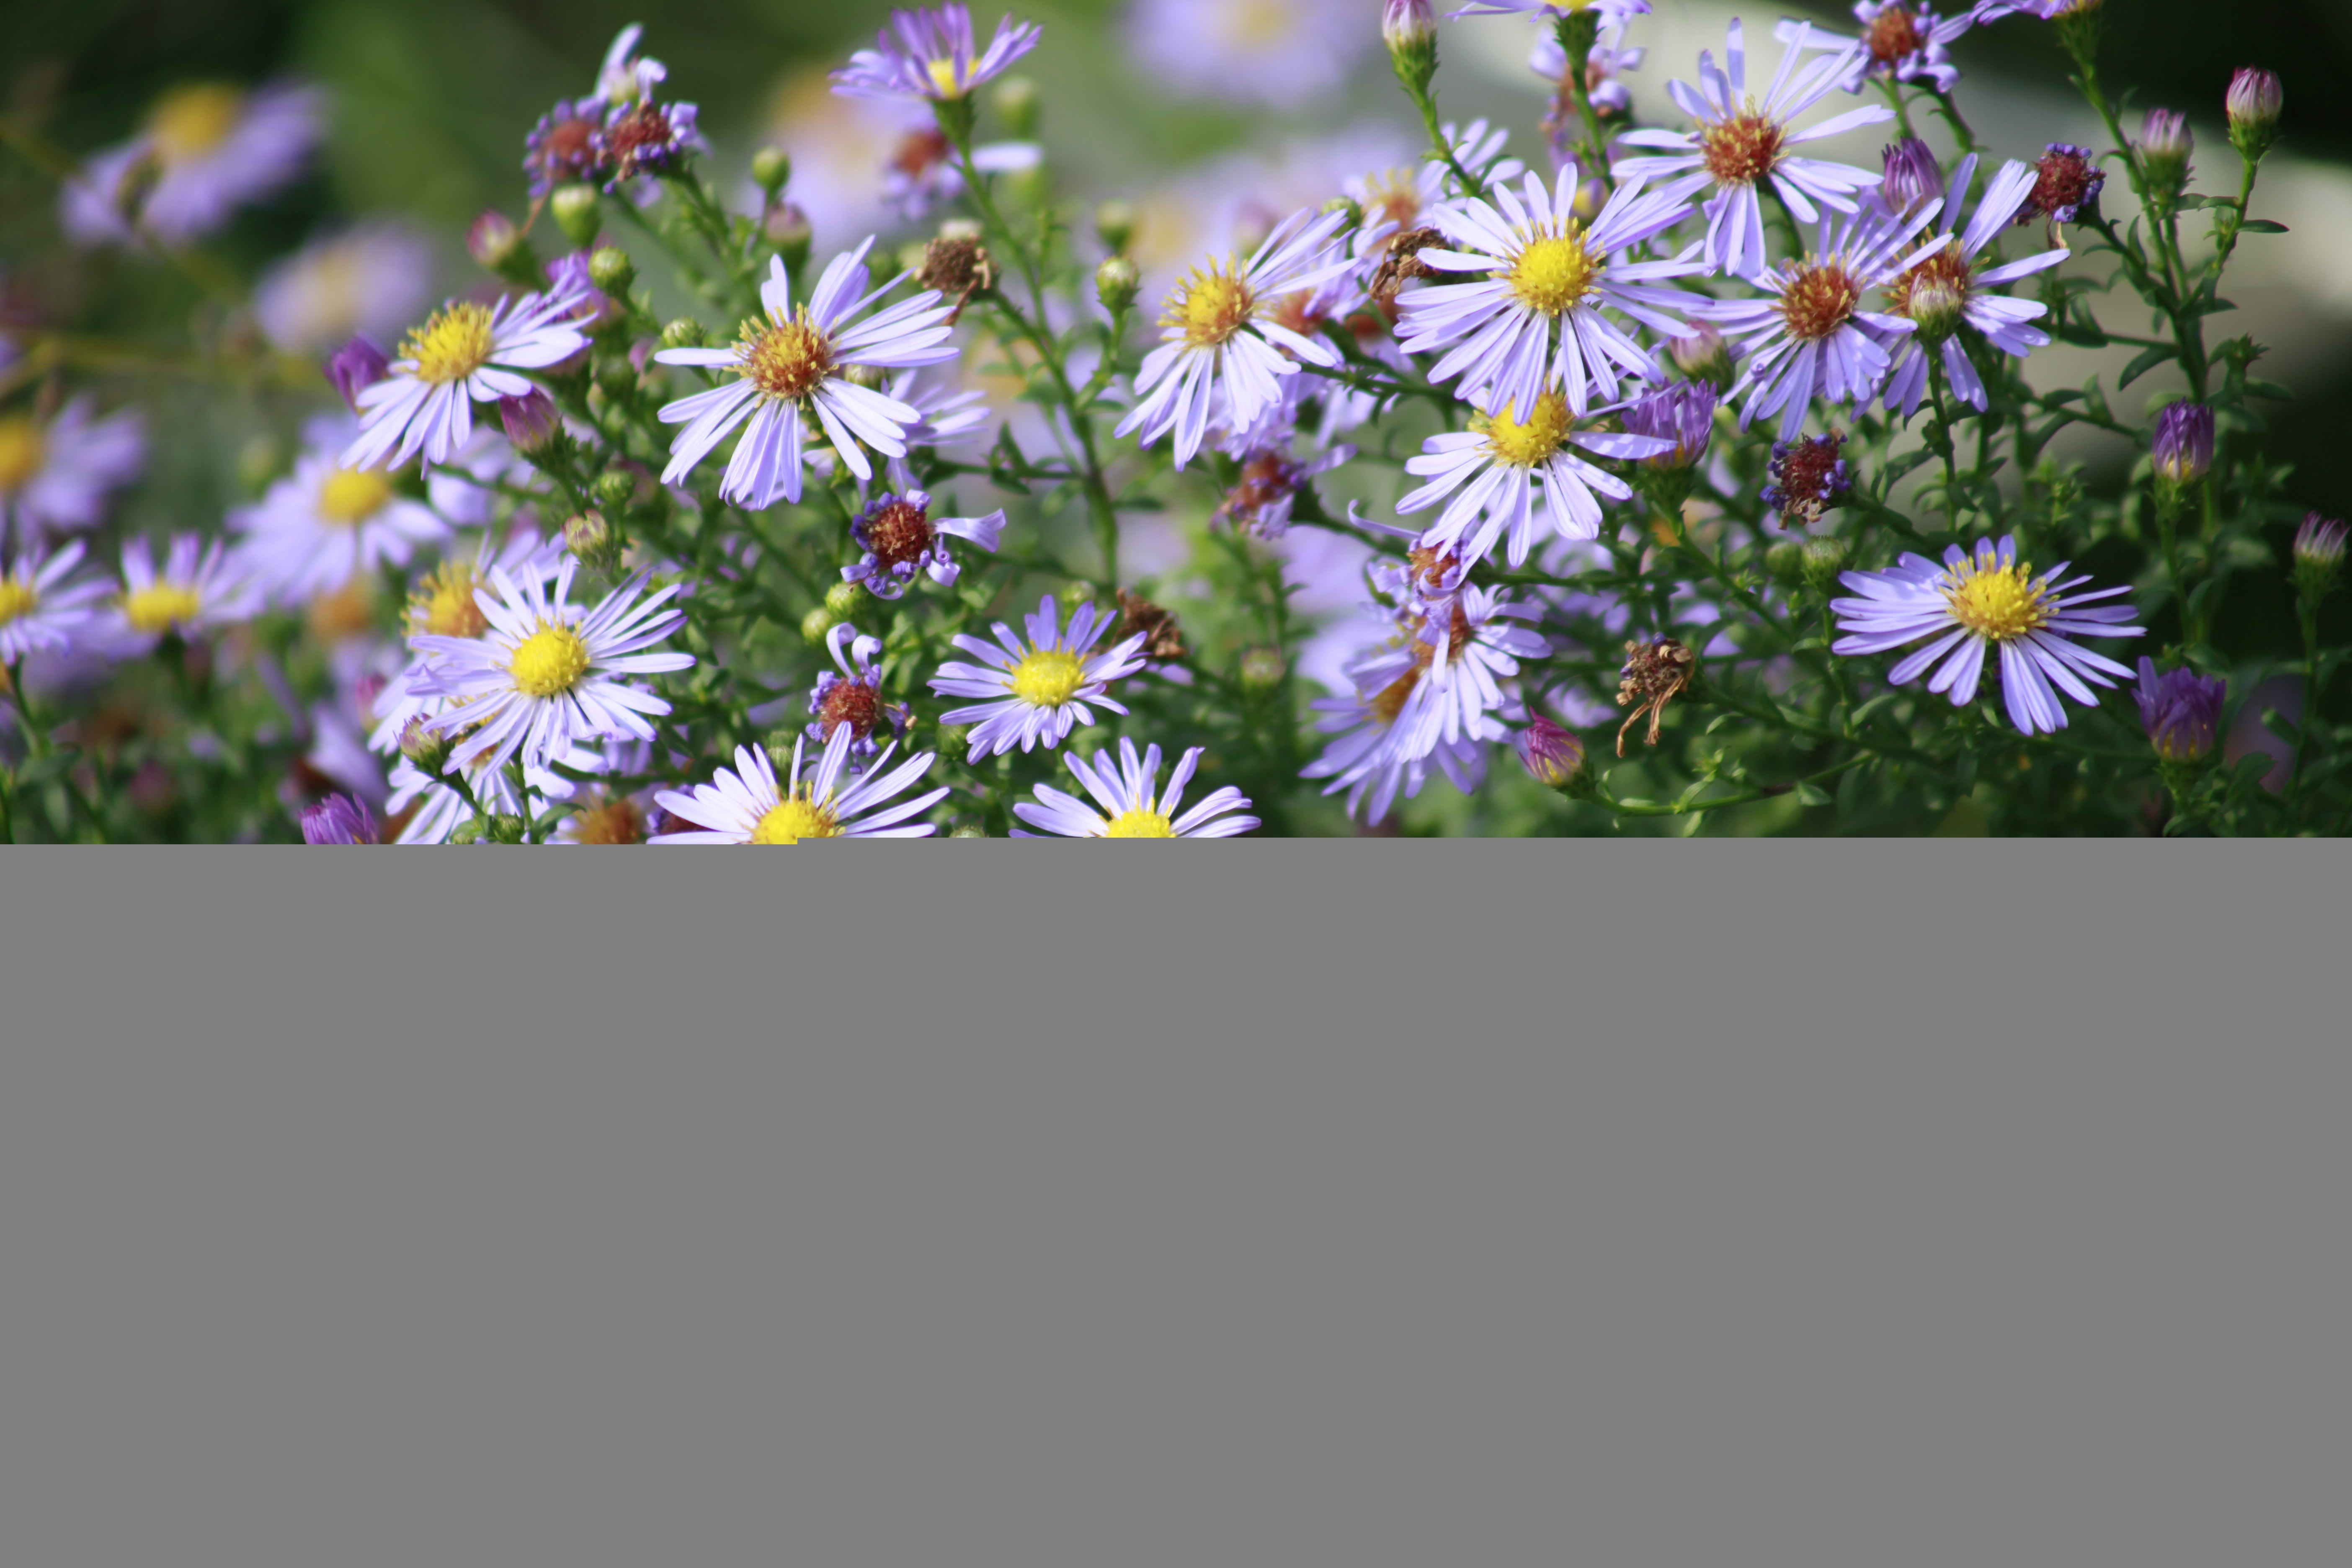
plant, meadow, flower, petal, summer, daisy, botany, flora, wildflower, flowers, flowering plant, daisy family, plant stem, land plant